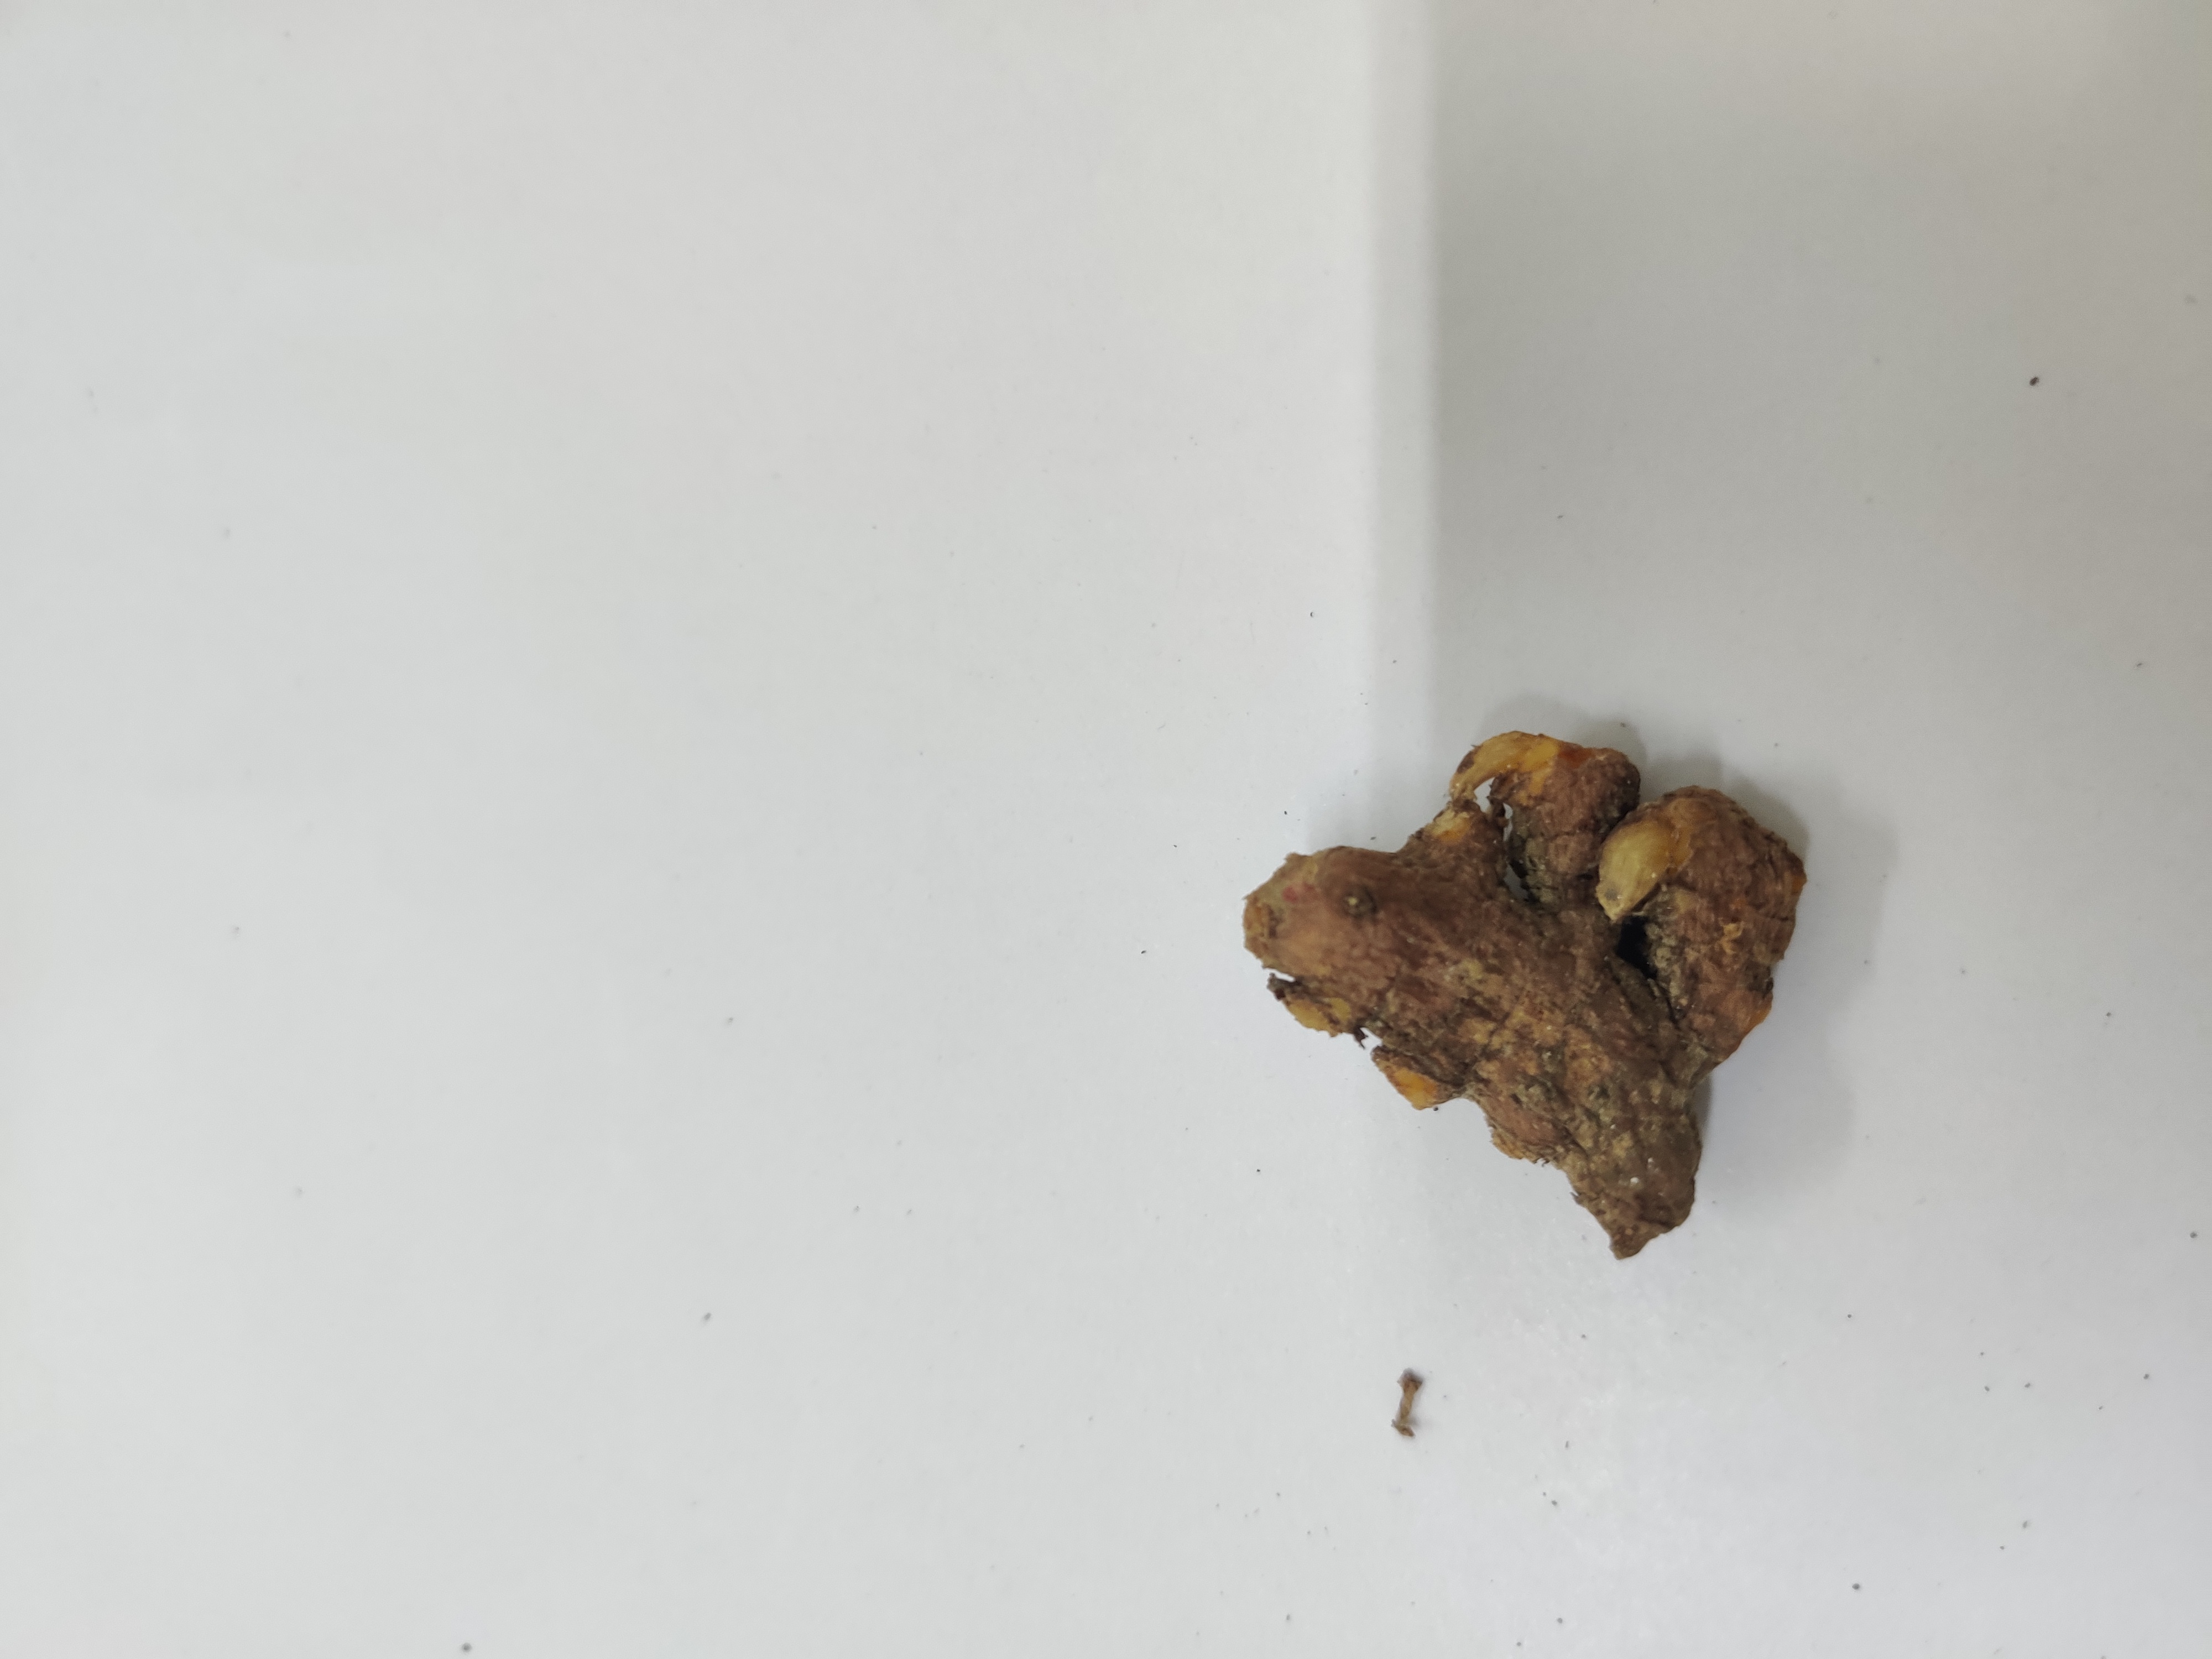
Crop: Turmeric
Condition: Severely Damaged